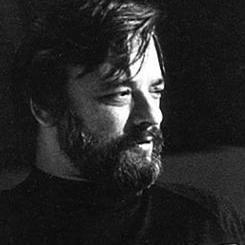
Age: 45